Battle of Richmond, Louisiana

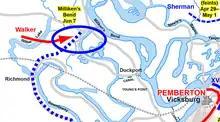
Map showing the relative locations of Milliken's Bend, Richmond, and Vicksburg

Mower's brigade was coming from Duckport, Louisiana, while the Mississippi Marine Brigade, under the command of Brigadier General Alfred W. Ellet, was moving from Milliken's Bend. The two forces met at a road junction on the morning of June 15, where they were observed by Confederate pickets. The Confederate scouts over-estimated the Union strength, and informed Walker that he was facing 7,000 or 8,000 Union soldiers. Walker responded by deploying the 18th Texas Infantry Regiment and Edgar's Texas Battery closer to the Union advance, sending the divisional supply wagons and ambulances towards Monroe, Louisiana, and positioned the rest of his force behind Roundaway Bayou, where it covered the sole bridge across the bayou to the town of Richmond. The 18th Texas Infantry was positioned in a ditch with its right flank on Walnut Bayou. The position was strong, but was susceptible to being outflanked on the left.